History of the nude in art

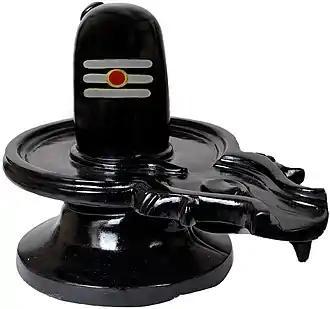
A Shiva lingam, projected on a yoni base

The art of the 20th century underwent a profound transformation: in a more materialistic, more consumerist society, art addresses the senses, not the intellect. Likewise, the concept of fashion has gained special relevance, a combination of the speed of communications and the consumerist aspect of today's civilization. Thus the avant-garde movements arose, which sought to integrate art into society, seeking a greater artist-spectator interrelationship, since it is the latter who interprets the work, being able to discover meanings that the artist did not even know. The latest artistic trends have even lost interest in the artistic object: traditional art was an art of the object, the current art of the concept. There is a revaluation of active art, of action, of spontaneous, ephemeral manifestations, of non-commercial art ("conceptual art", "happening", "environment").